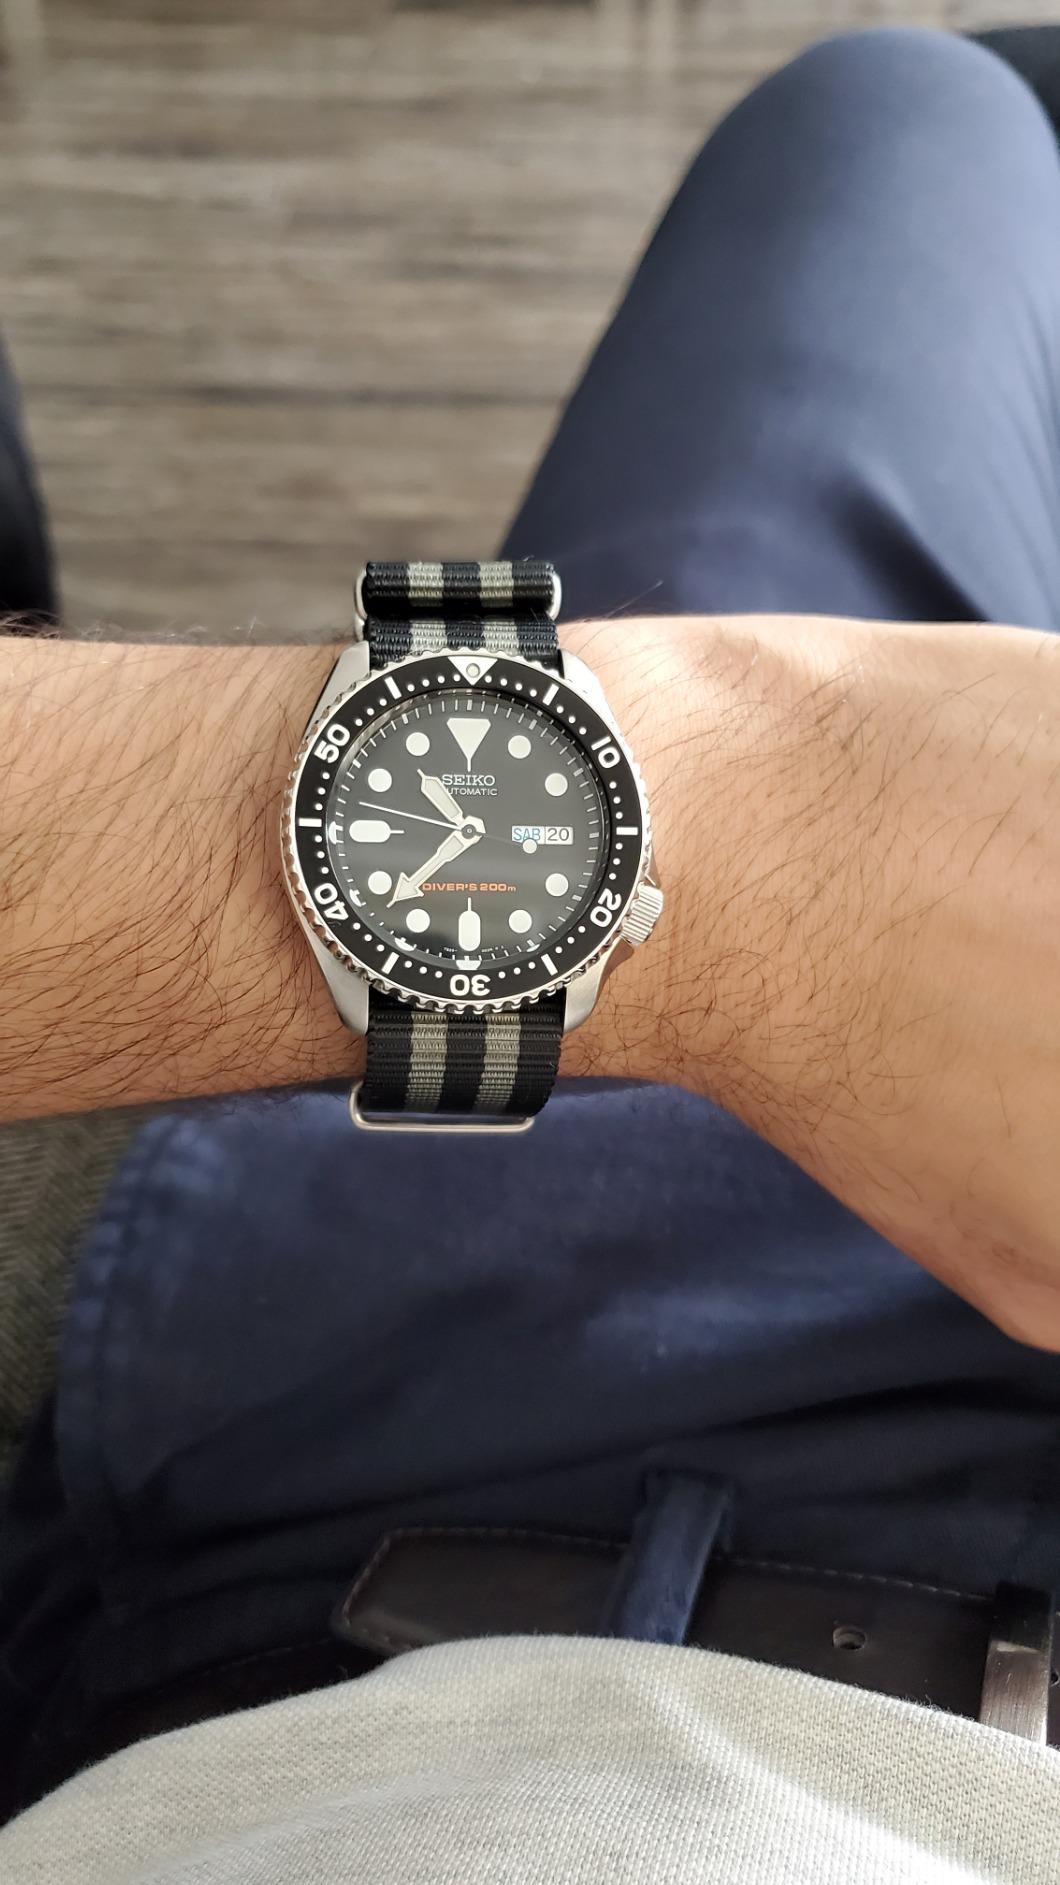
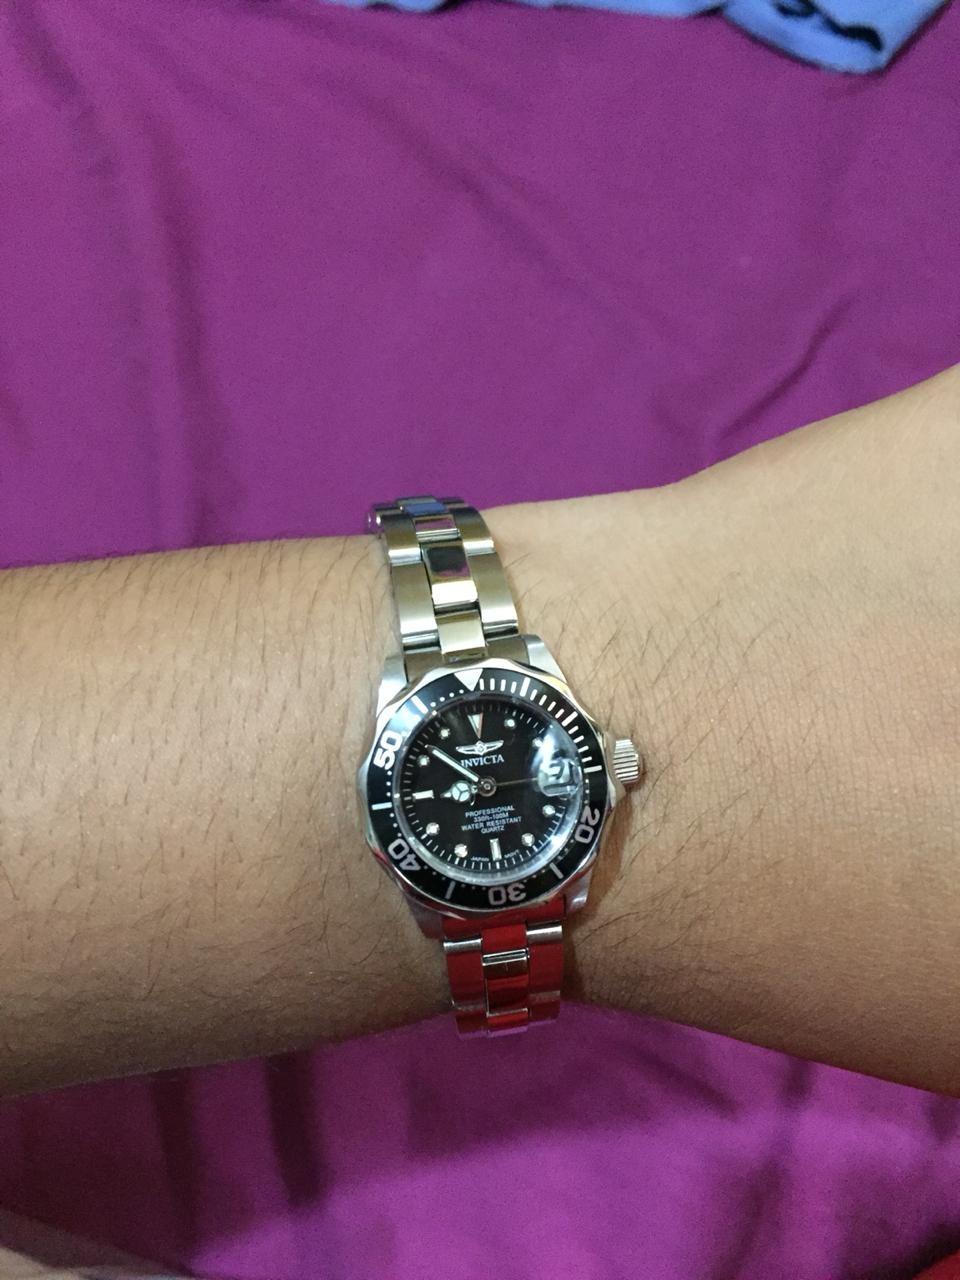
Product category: accessories_watch
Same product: no